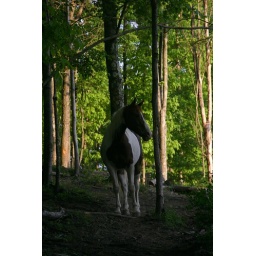
Danny standing in the woods. He was coming down the hill to get out to eat grass.